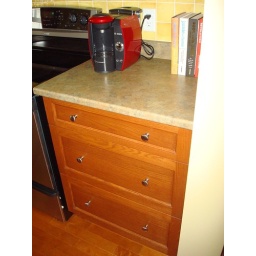
One of the many upgrades in the kitchen are pot drawers which provide extra storage for the homeowner.